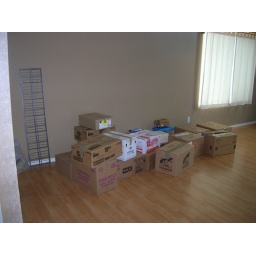
We decided we could bring boxes of books in our car to at least start the moving process!